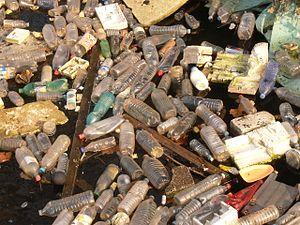
Déchets flottants sur un bas de la Deûle, Nord de la France en 2006, en zone très urbaine.